British rock music

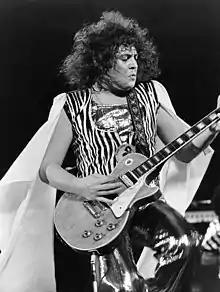
Marc Bolan of T. Rex performing in 1973

Glam or glitter rock developed in the UK in the post-hippie early 1970s. It was characterised by "outrageous" clothes, makeup, hairstyles, and platform-soled boots. The flamboyant lyrics, costumes, and visual styles of glam performers were a campy, playing with categories of sexuality in a theatrical blend of nostalgic references to science fiction and old movies, all over a guitar-driven hard rock sound. Pioneers of the genre included David Bowie, Roxy Music, Mott the Hoople, Marc Bolan and T. Rex. These, and many other acts straddled the divide between pop and rock music, managing to maintain a level of respectability with rock audiences, while enjoying success in the UK singles chart, including Queen and Elton John. Other performers aimed much more directly for the popular music market, where they were the dominant groups of their era, including Slade, Wizzard, Mud and Sweet. The glitter image was pushed to its limits by Gary Glitter and The Glitter Band. Largely confined to the British music scene where it originated, glam rock peaked during the mid-1970s, before it declined in the face of punk rock and new wave trends. It has had a direct influence on acts that rose to prominence later.